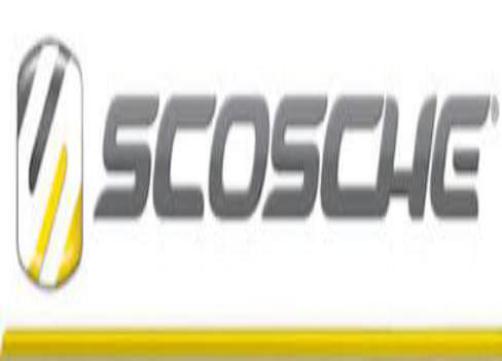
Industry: Electronic